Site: brandenburg
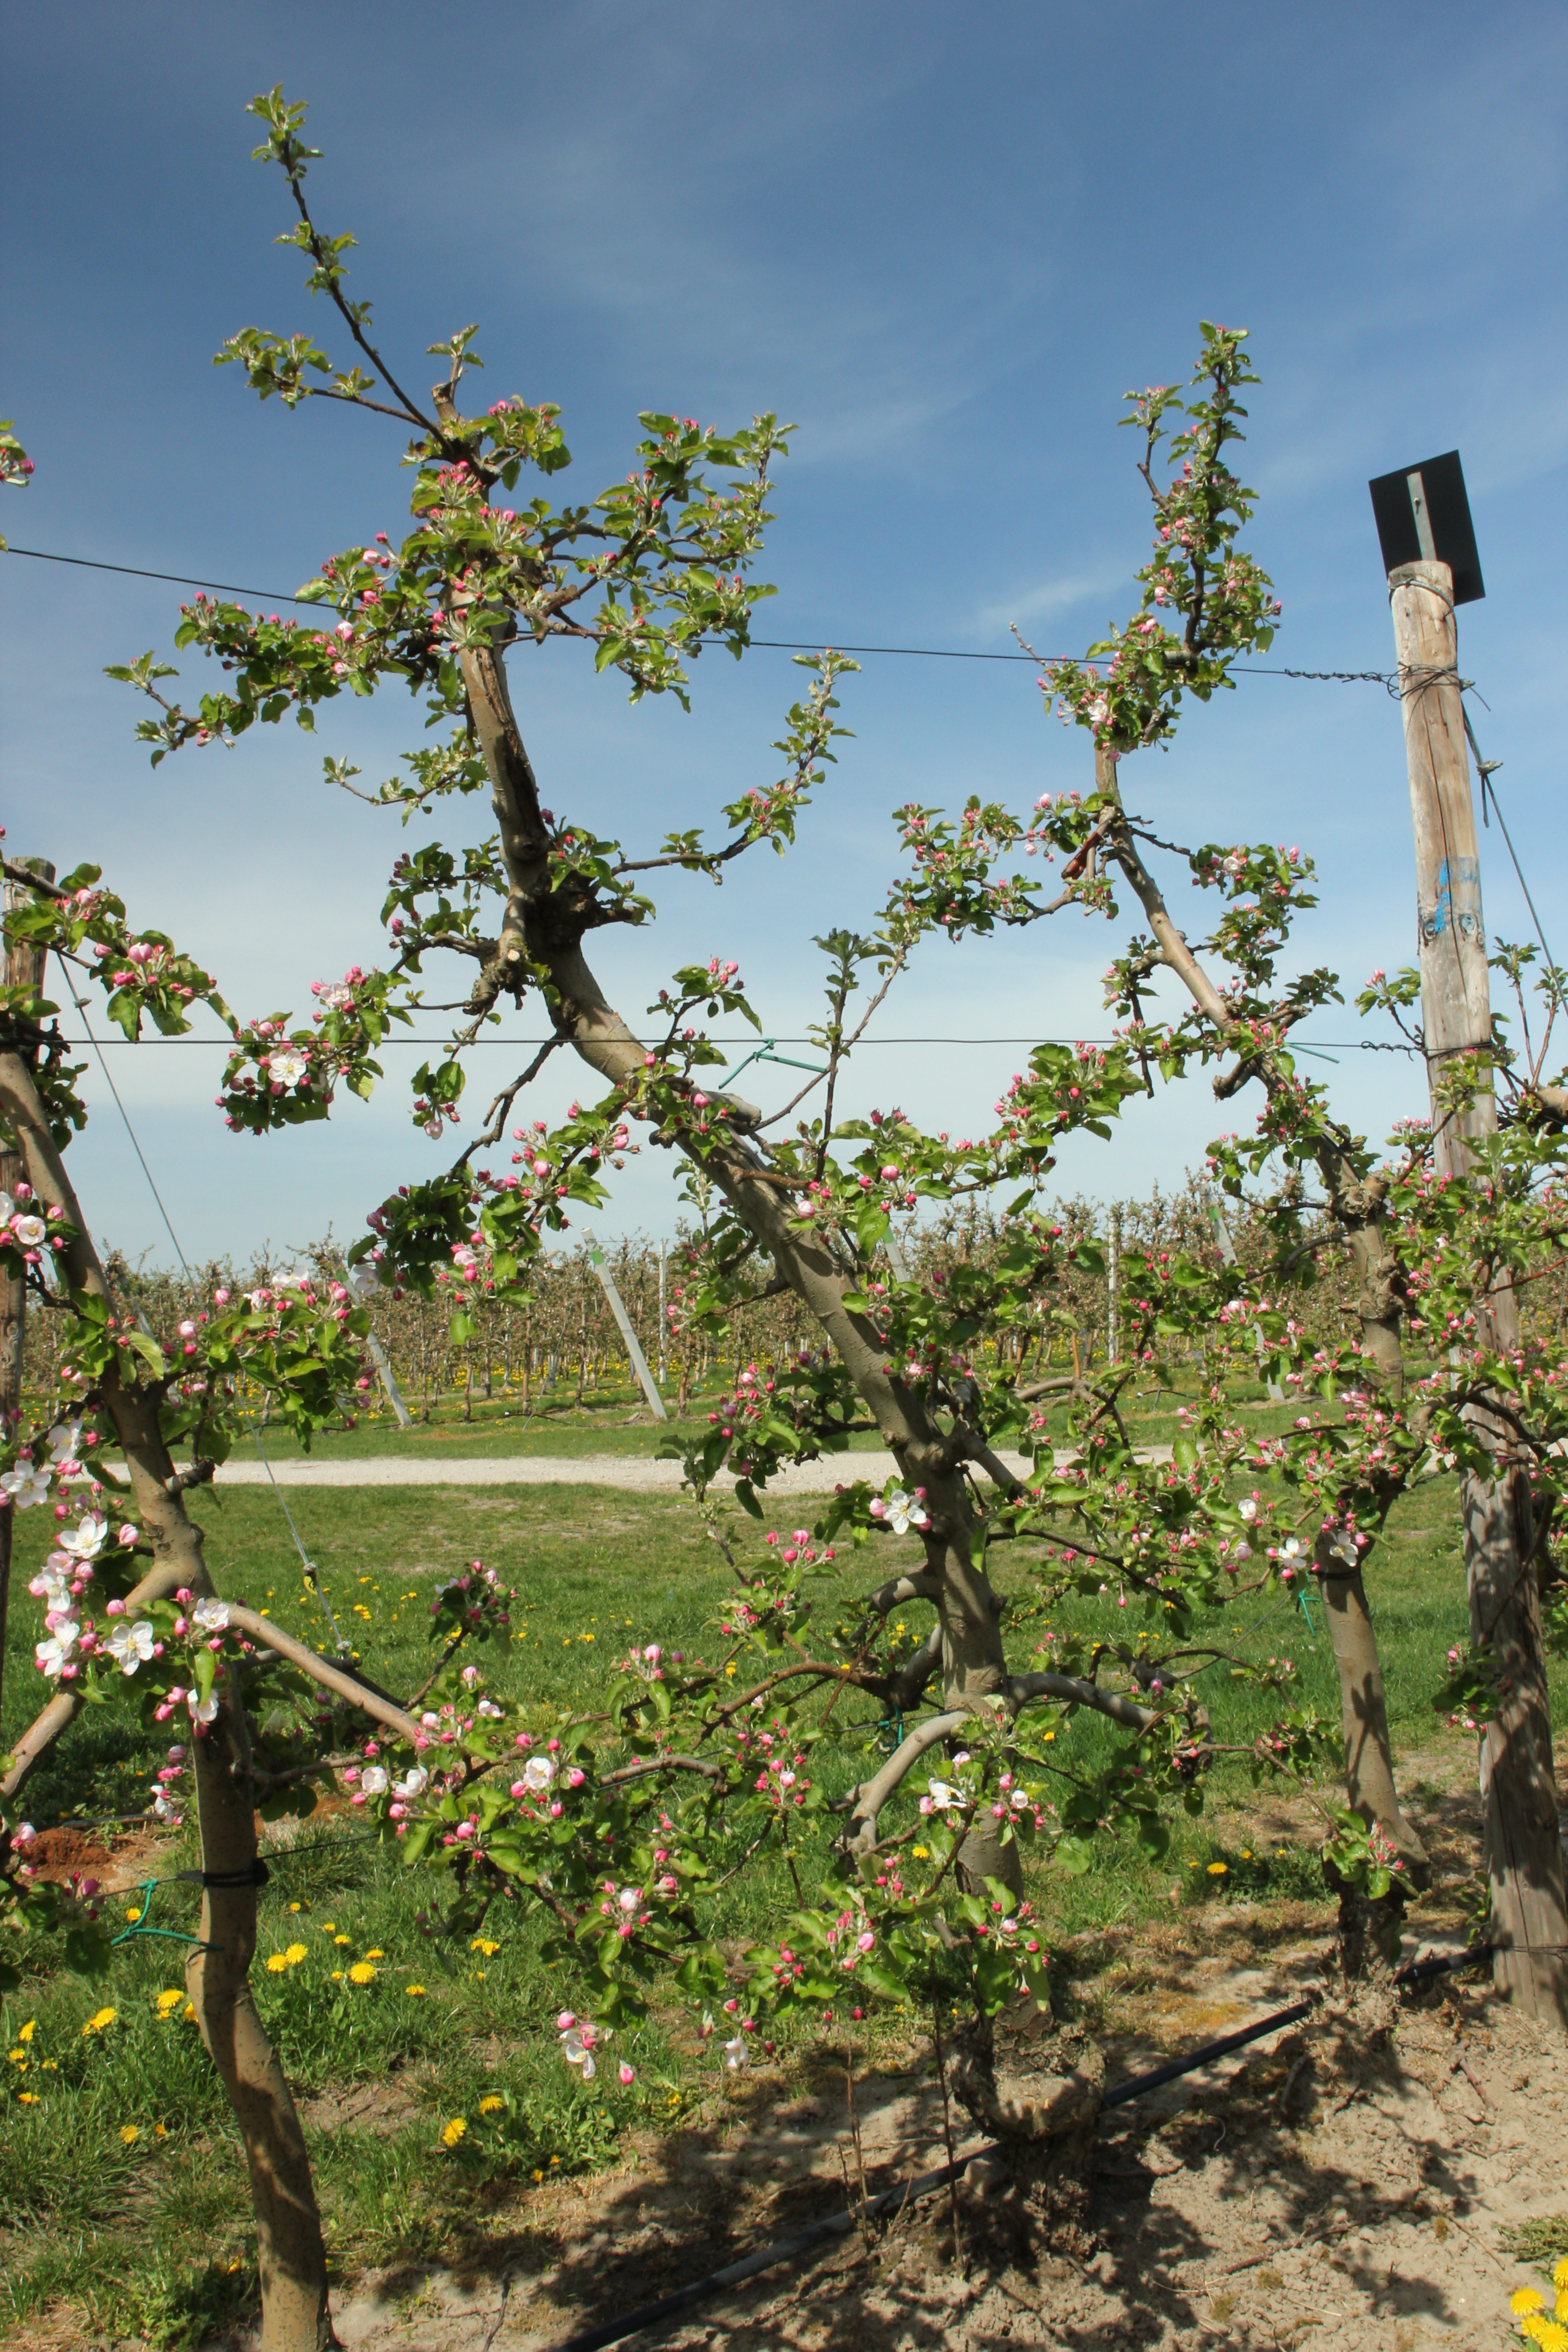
Growth stage (BBCH 57): Inflorescence emergence